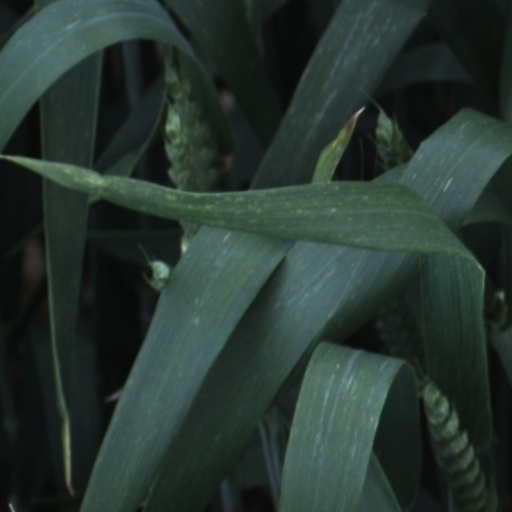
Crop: wheat